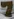
Number: 7